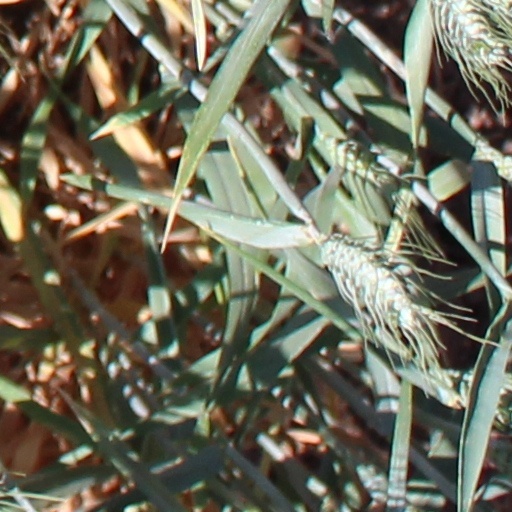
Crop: wheat